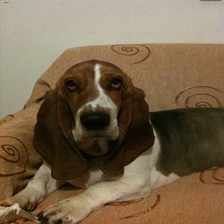
Species: dog
Breed: basset hound